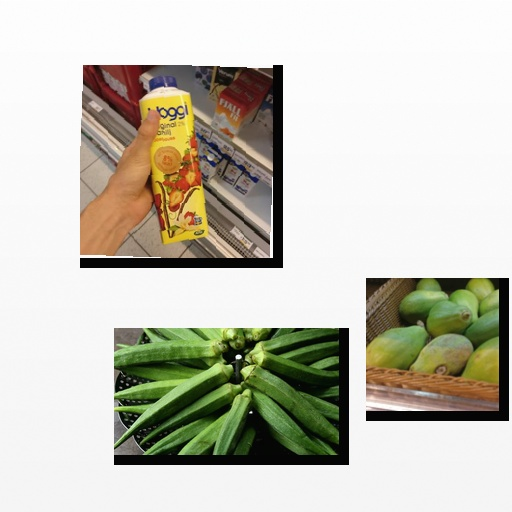
Food items: papaya, okra, strawberry_yogurt